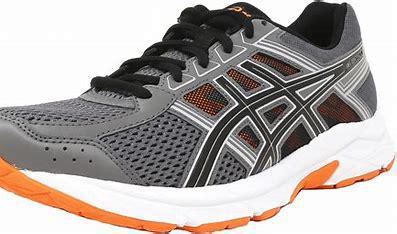
Brand: Asics
Model: Gel Contend 4